Glamis Castle

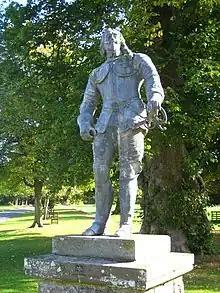
Statue of King Charles I, Glamis

In the 17th century four "brazen" statues were placed on the approach avenue: Charles I in boots; James VI in a stole; Charles II in Roman dress; and James II as in his Whitehall portrait. The first two were sculpted by Arnold Quellin.